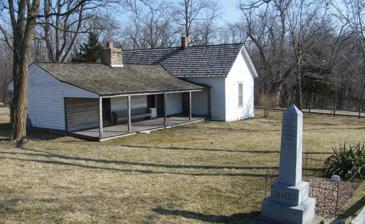
Building: James Brothers' House and Farm
Country: United States of America
Year built: 1822
Historic house in Missouri, United States United States historic place James Brothers' House and Farm U.S. National Register of Historic Places James Brothers' House and Farm, March 2010 Show map of Missouri Show map of the United States Location 2.25 miles (3.62 km) east of Kearney; also northeast of Kearney, near Kearney, Missouri Coordinates 39°23′36″N 94°19′18″W / 39.39333°N 94.32167°W / 39.39333; -94.32167 Area 49.9 acres (20.2 ha) Built 1822 ( 1822 ) NRHP reference No. 72000709 , 78003417 (Boundary Increase) Added to NRHP March 16, 1972, September 27, 1978 (Boundary Increase) James Brothers' House and Farm , also known as the Birthplace of Jesse James , is a historic home and farm complex located near Kearney , Clay County, Missouri . The original log section of the farmhouse was built about 1822; it was later enlarged with a wood-frame addition to form a "T"-plan dwelling.  The James Brothers' House is significant as the birthplace of Jesse James and Frank James and has been selected as the most important site related to the James Brothers in Missouri. In 1974 Clay County, Missouri , bought it. The county operates the site as a house museum and historic site. It was listed on the National Register of Historic Places in 1972, with a boundary increase in 1978. References